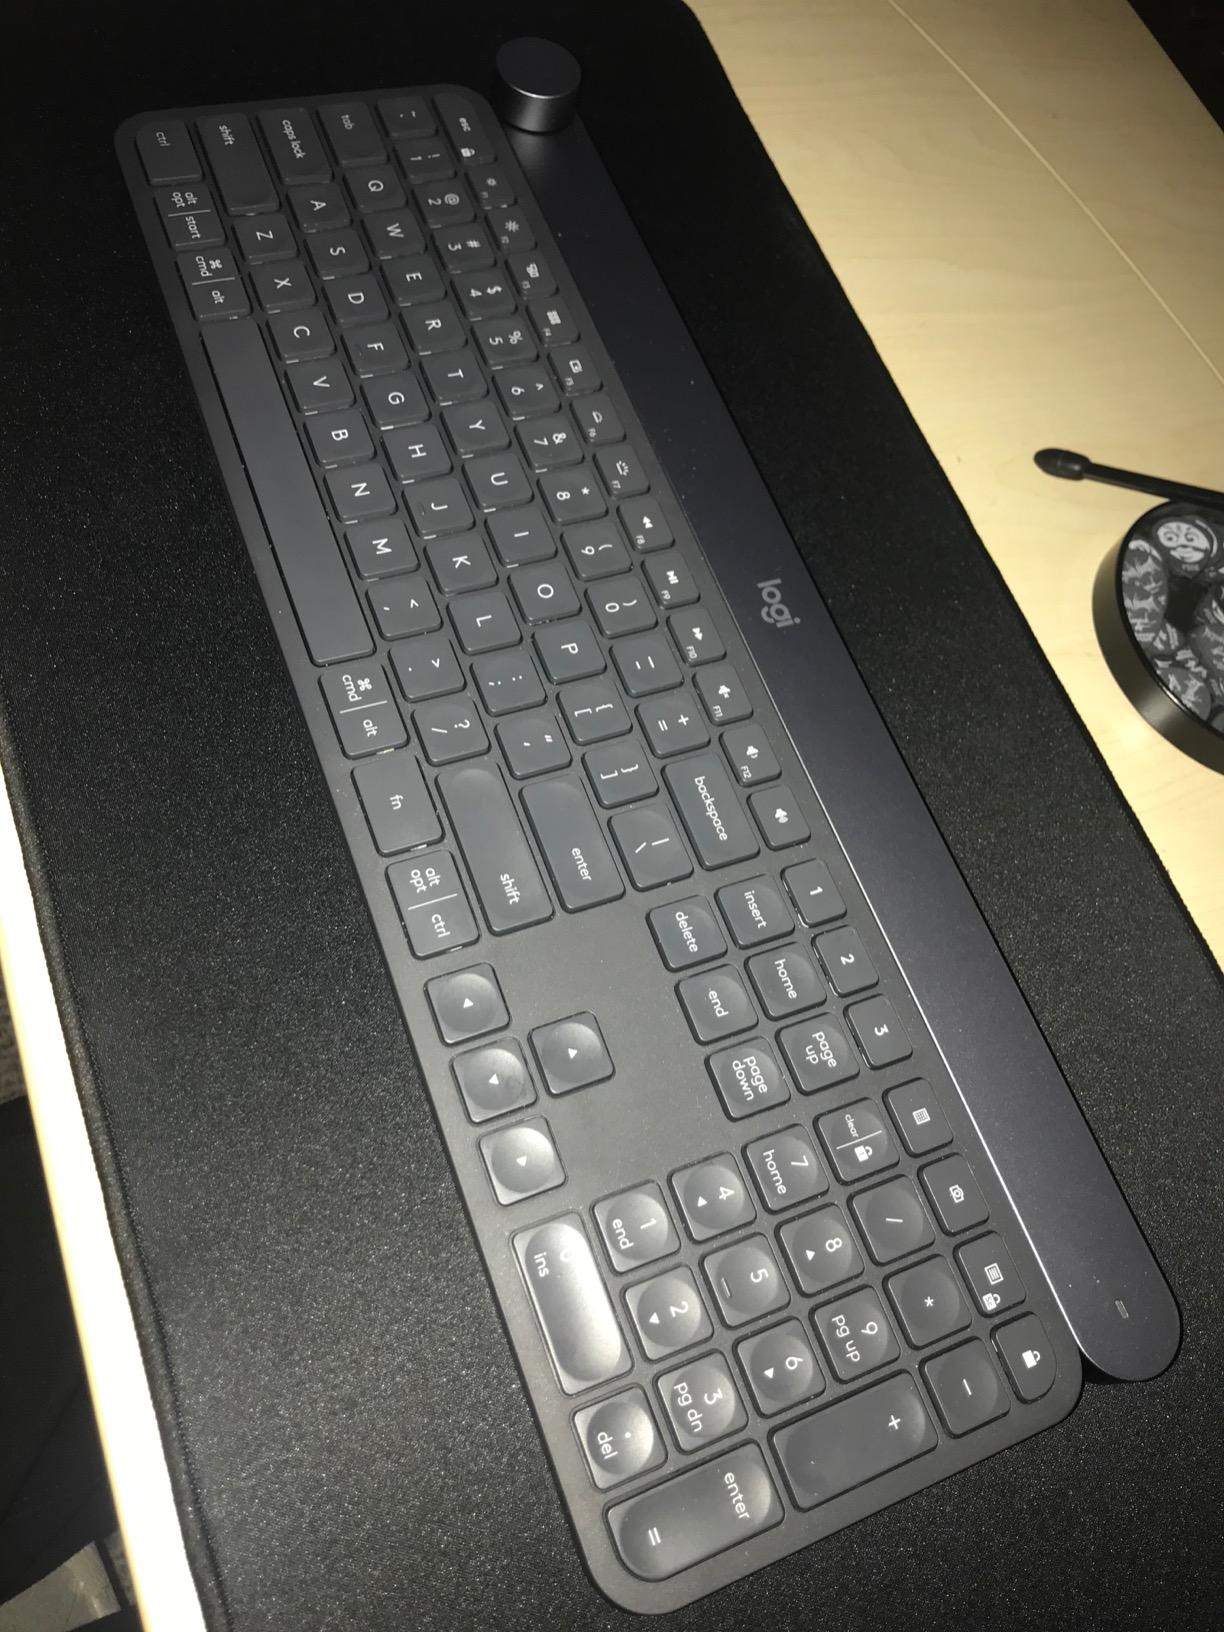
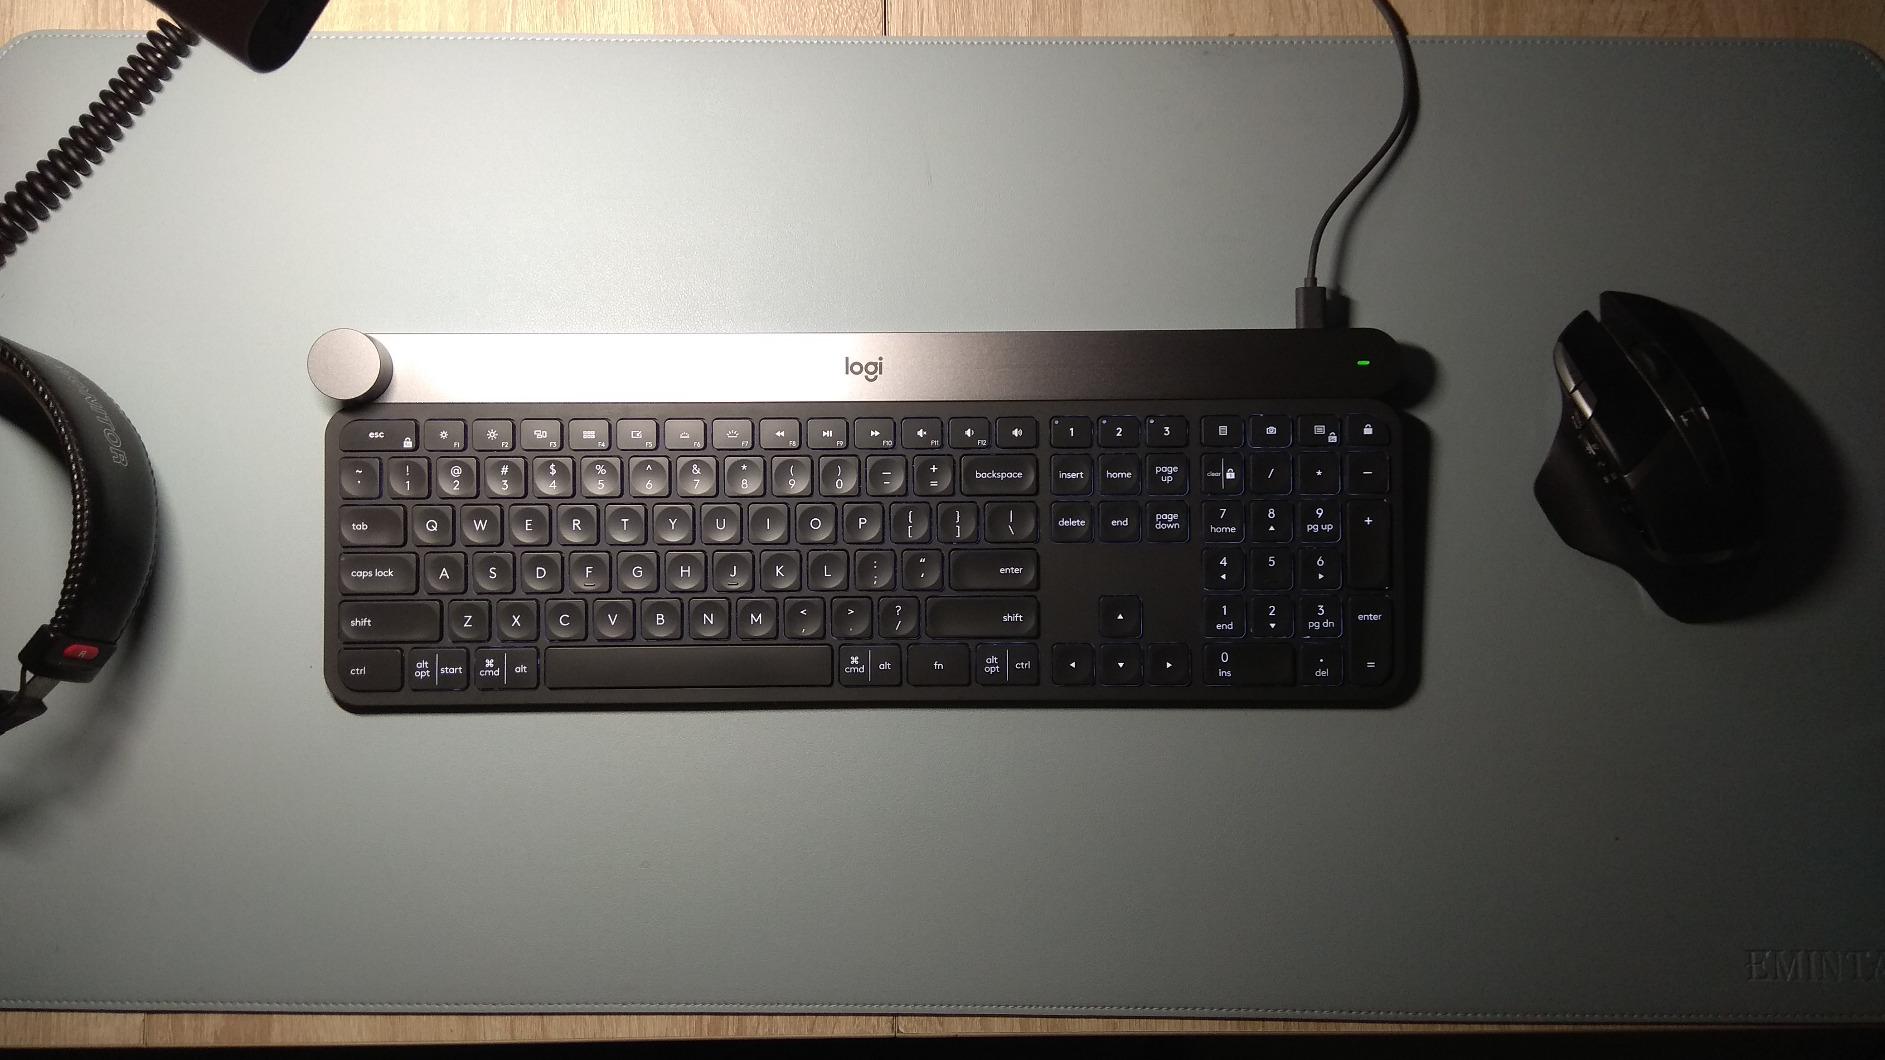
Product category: keyboard
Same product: yes